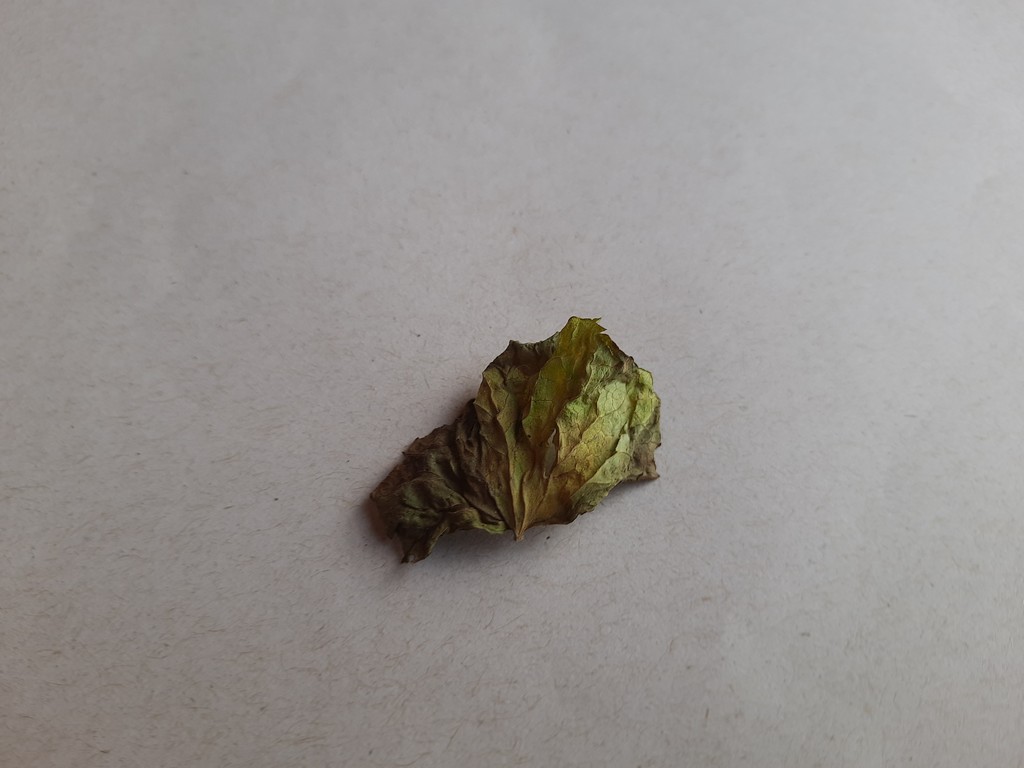
Label: Dried